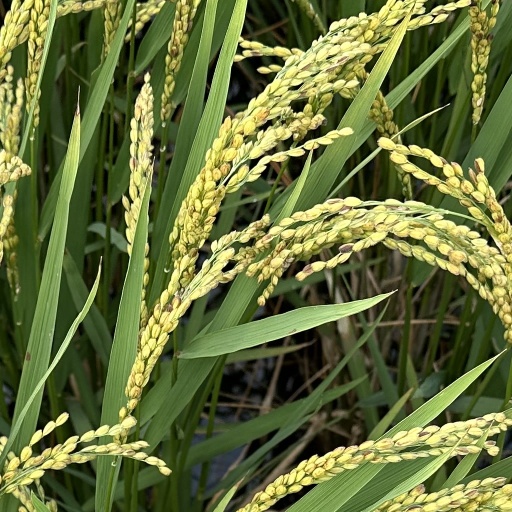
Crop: rice